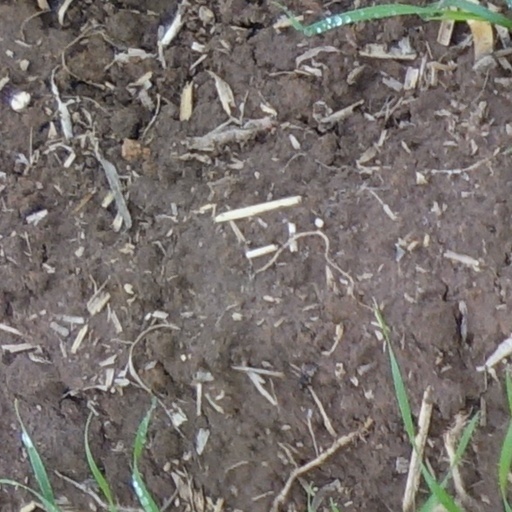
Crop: wheat